George Bell Chicken

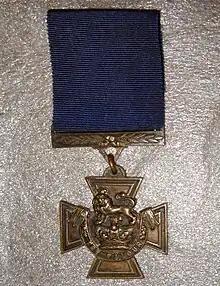
Victoria Cross (pre-1918 naval version)

Lieutenant Baker wrote the following about Chicken's conduct in a despatch to Captain Gordon, Field Adjutant, Lieutenant Colonel Turner's Field Force: